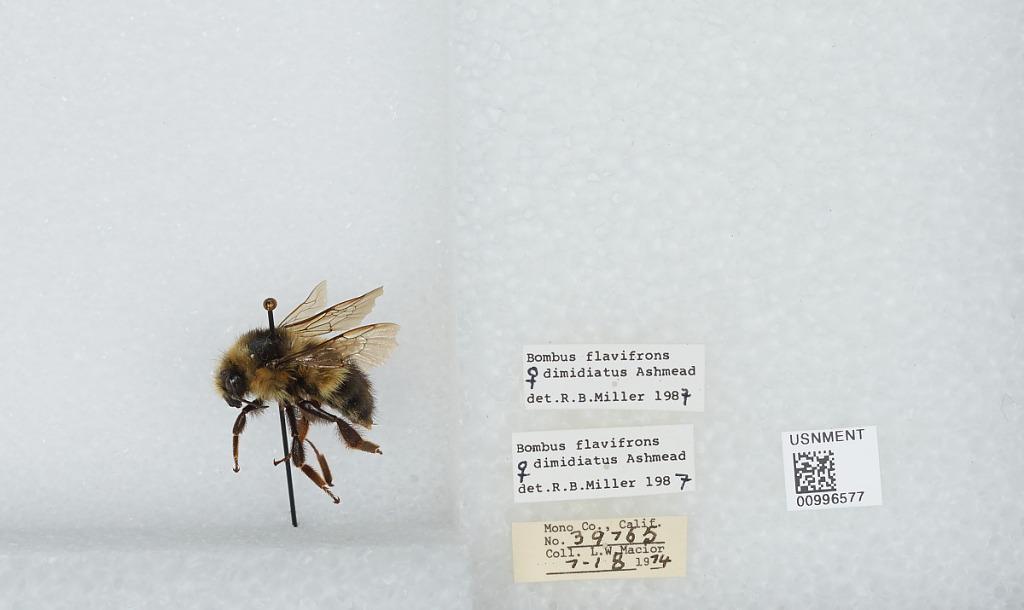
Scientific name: Bombus (Pyrobombus) flavifrons Cresson
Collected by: L. Macior
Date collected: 1974-7-18
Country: United States
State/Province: California
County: Mono
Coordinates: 37.92, -118.87
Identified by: Miller, R. B.